Battlefield Network

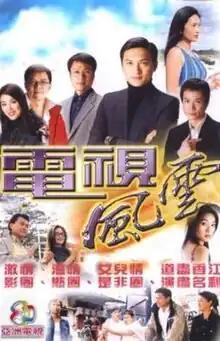
Official poster

Battlefield Network is a 2000 Hong Kong television drama produced by ATV and starring Sunny Chan, Wayne Lai, Astrid Chan and Berg Ng. It was aired on ATV Home from 18 December 2000 to 16 March 2001 with one part airing from 18 December 2000 to 9 February 2001 from 8:30PM to 9:30PM and the rest from 12 February to 16 March 2001 from 10PM to 11PM.